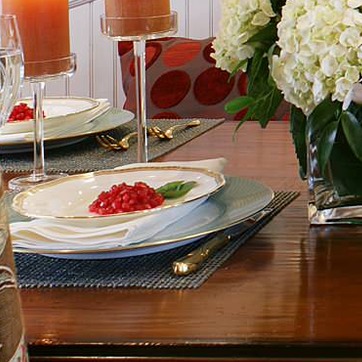
Material: food